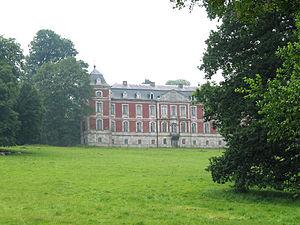
Marchin (Belgique), Belle-Maison - le château Belle-Maison (XVIIIe siècle).
Marchin est une commune francophone de Belgique située en Région wallonne dans la province de Liège, au sud de Huy.
Belle-Maison est un hameau de la commune belge de Marchin situé en Région wallonne dans la province de Liège.
Cette page regroupe l'ensemble du patrimoine immobilier classé de la commune belge de Marchin.